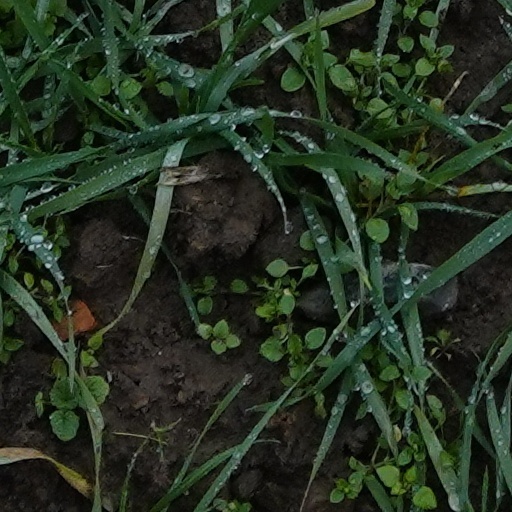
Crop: wheat